The Great Derangement: Climate Change and the Unthinkable

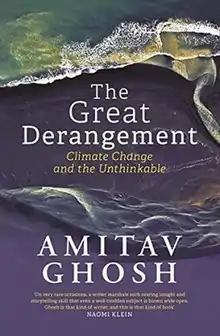
First edition

The Great Derangement: Climate Change and the Unthinkable is a 2016 non-fiction book by Indian writer Amitav Ghosh discussing climate change. In it, Ghosh discusses the cultural depictions, history and politics of climate change, and its relationship to colonialism.